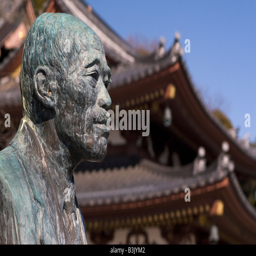
the statue of novelist , an artist and writer